Citizen Autistic

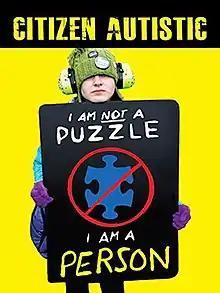
Film poster

Citizen Autistic is a 2013 documentary film directed by William Davenport exploring the advocacy work of autism rights activists. "Citizen Autistic" features interviews with autistic activists including Ari Ne'eman, co-founder and former president of the Autistic Self Advocacy Network, and Zoe Gross, creator of the Disability Day of Mourning annual vigils held in honor of filicide victims with disabilities. The documentary covers topics important to neurodiversity such as the debate over whether researchers should seek a cure for autism and controversies surrounding the nonprofit organization Autism Speaks and the Judge Rotenberg Center, a residential institution known for using electric skin shock aversive treatment as a form of behavioral modification.